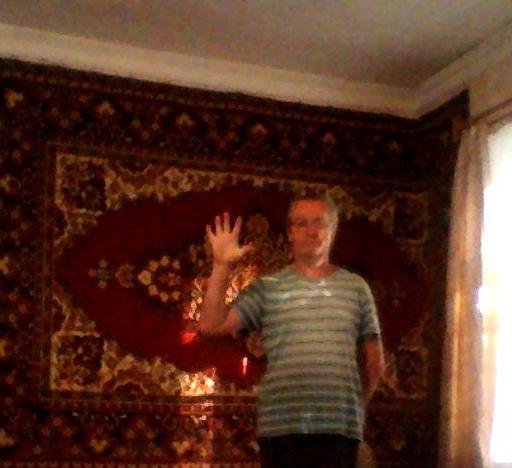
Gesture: palm